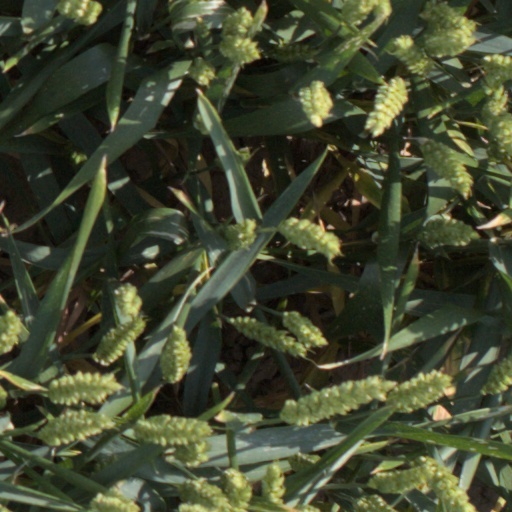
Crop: wheat